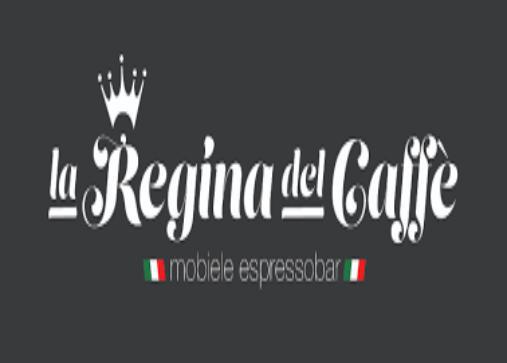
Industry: Clothes